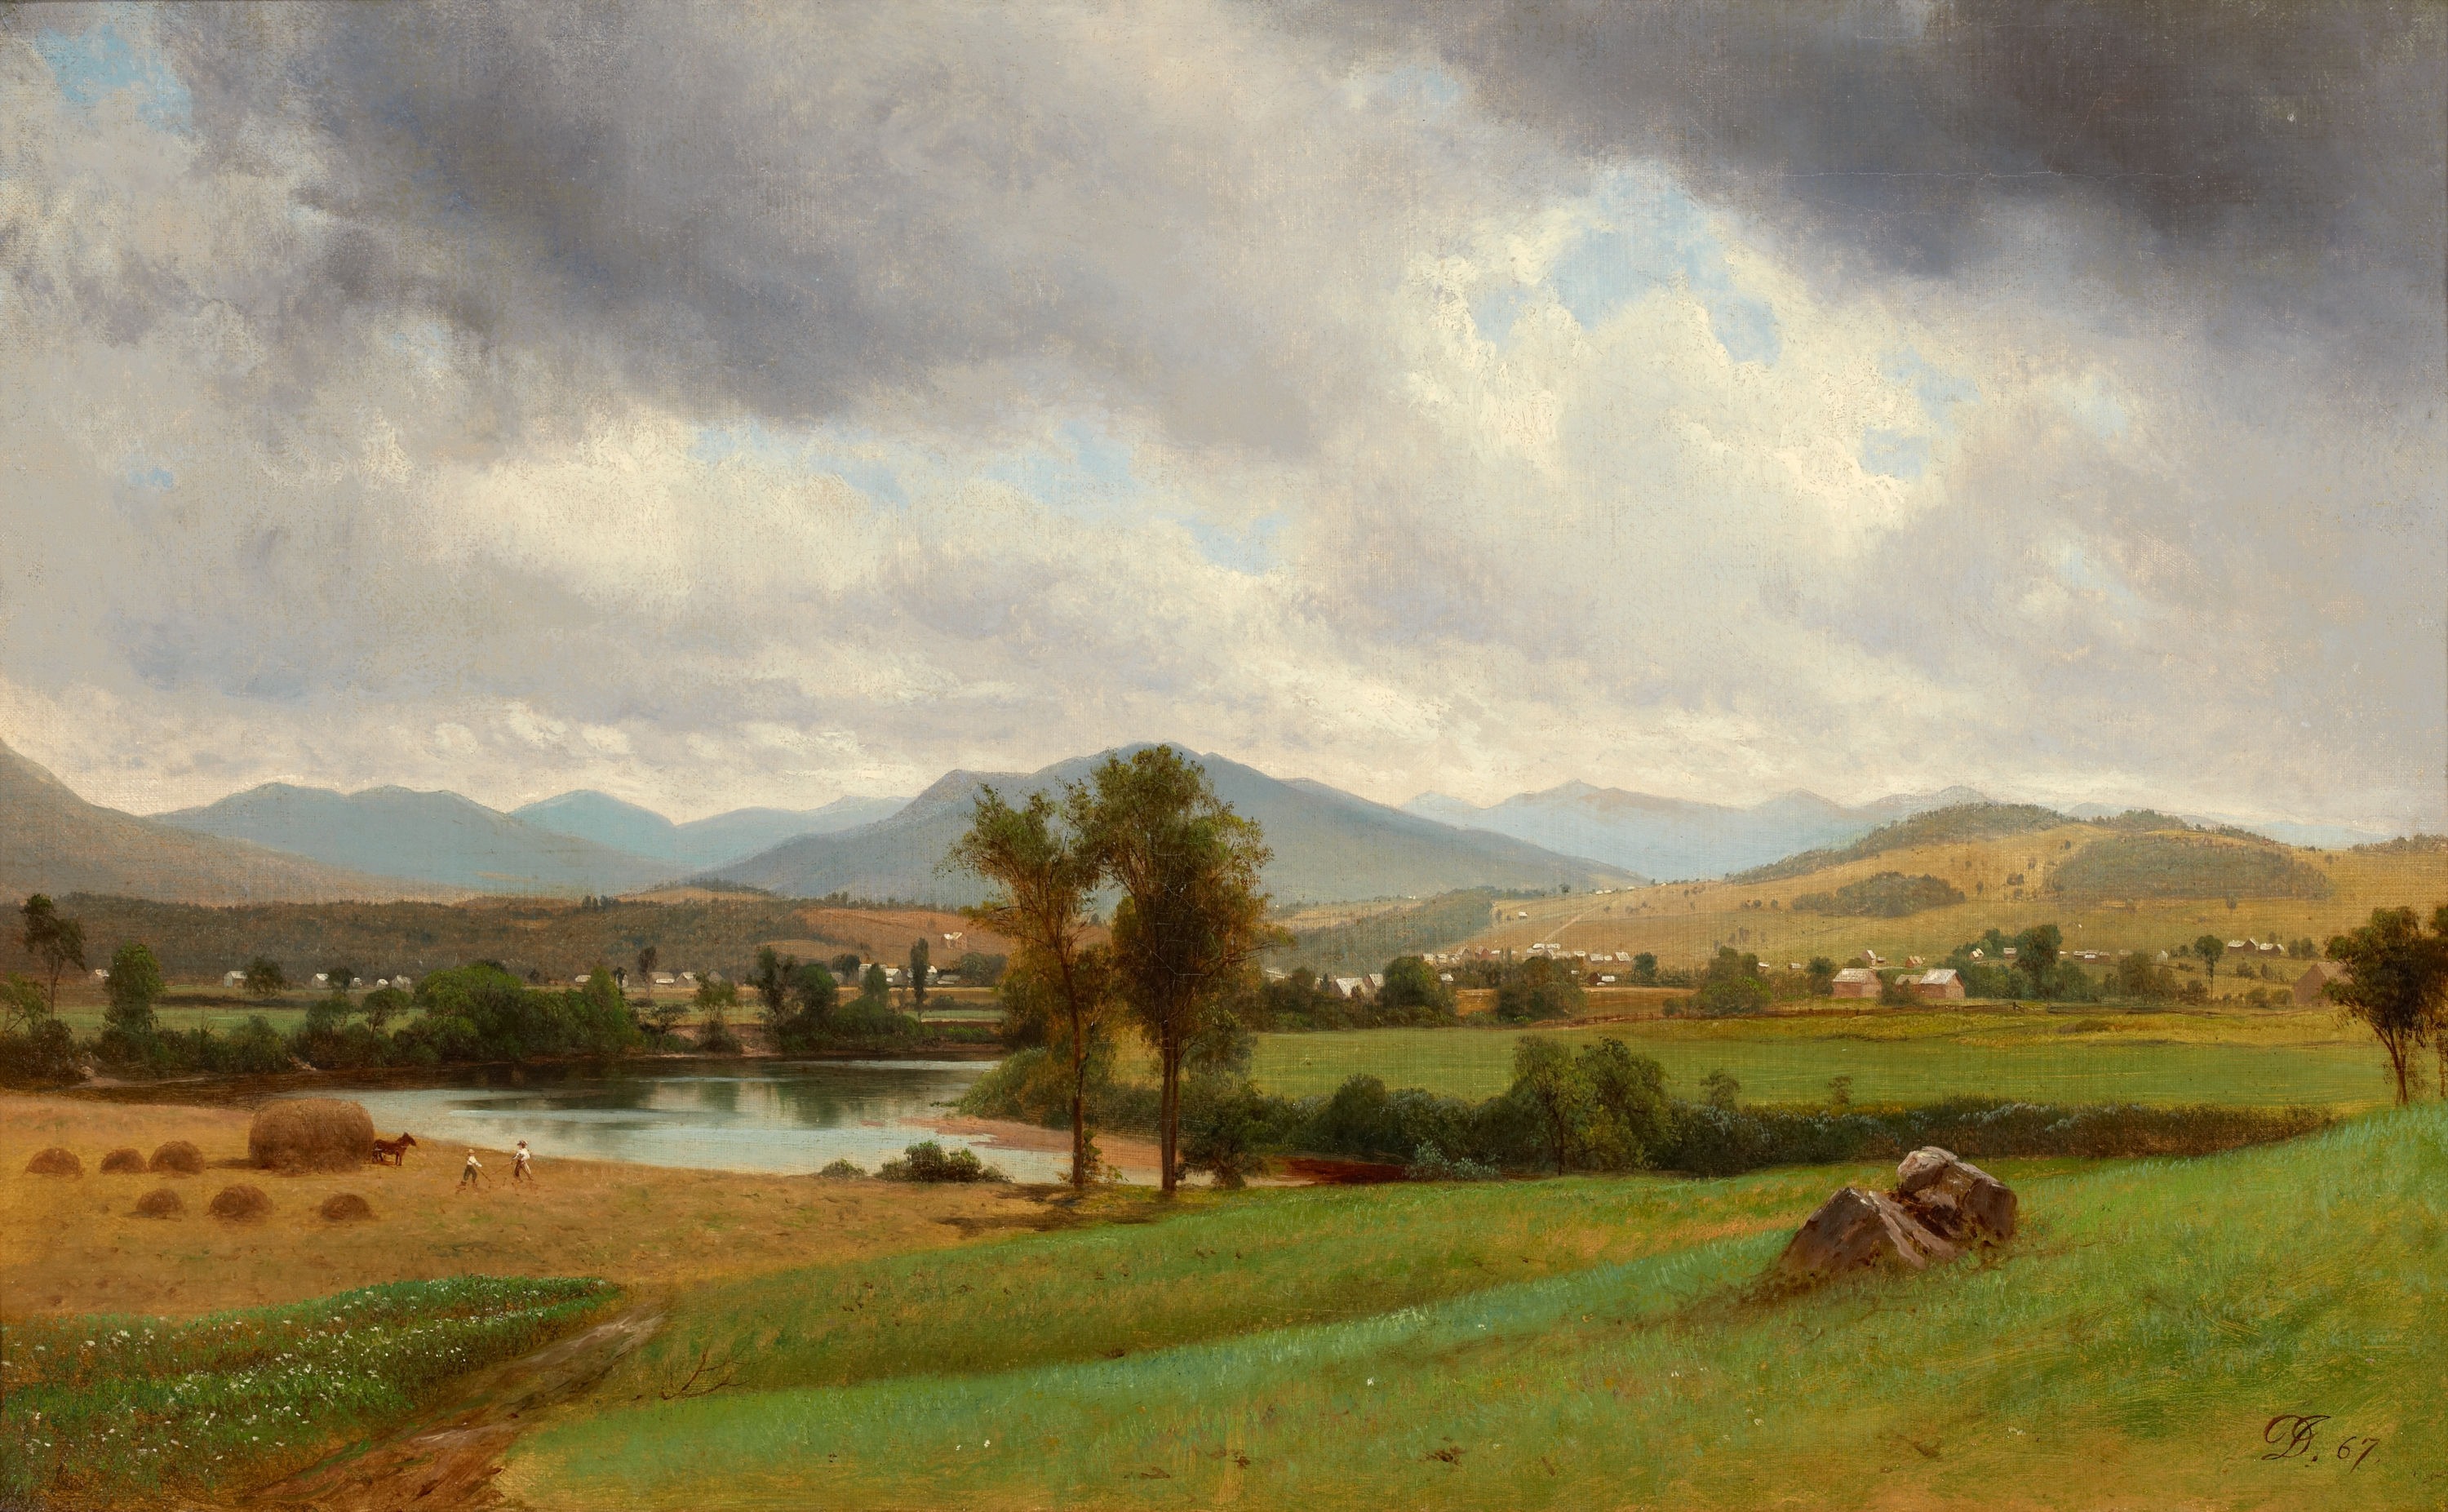
landscape, water, nature, grass, mountain, cloud, sky, field, farm, meadow, prairie, countryside, morning, hill, river, valley, country, summer, spring, pasture, ranch, artistic, agriculture, savanna, plain, painting, trees, outside, art, clouds, fields, mountains, grassland, reflections, plateau, steppe, rural area, artistry, paddy field, oil on canvas, geographical feature, atmospheric phenomenon, david johnson